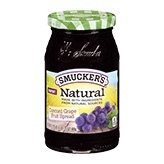
Item Name: Smucker's Natural Concord Grape Fruit Spread, 17.25 oz
Product Description: Smucker's Natural Concord Grape Fruit Spread, 17.25 oz
Value: 1.0
Unit: Ounce

Price: 5.8